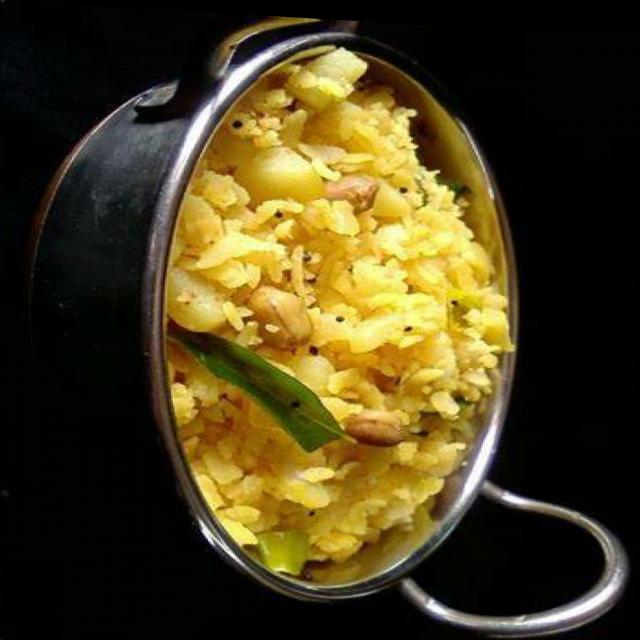
Dish: poha